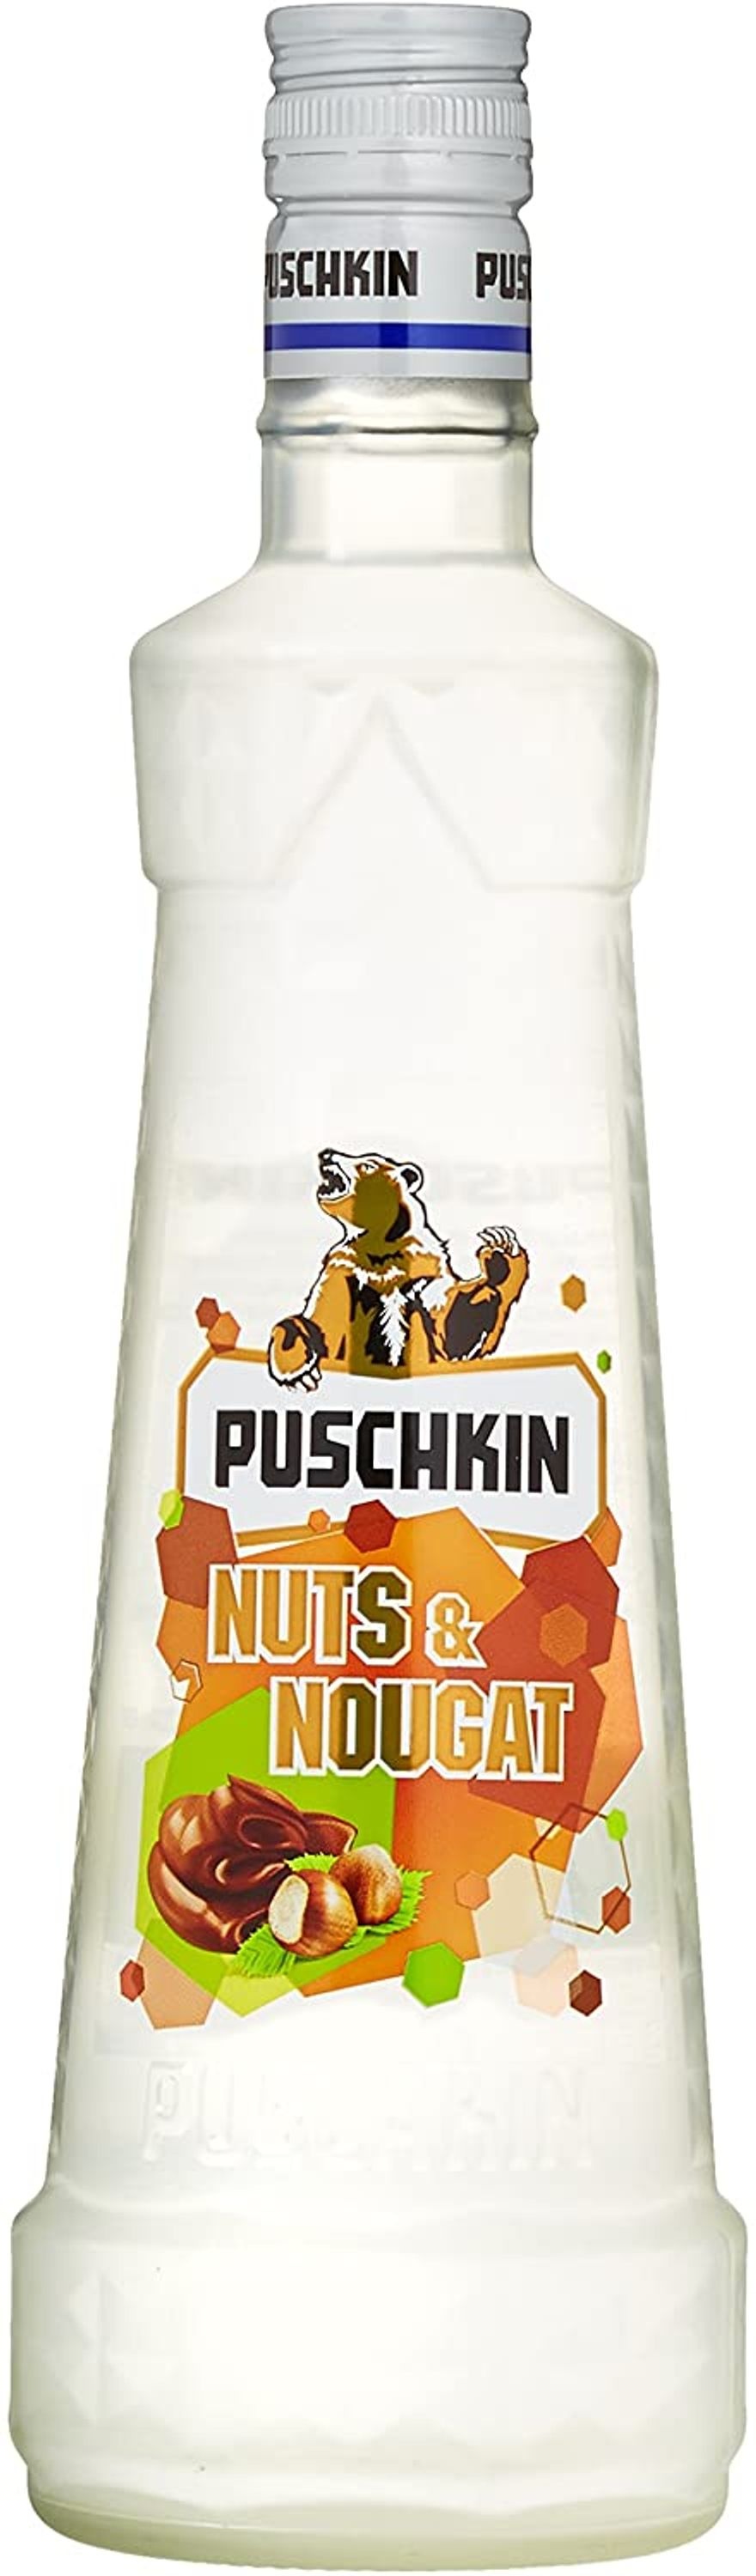
Puschkin Nuts & Nougat Wodka 0,7l, alc. 17,5 Vol.-%
Puschkin Nuts & Nougat ist eine neue Kreation aus dem Hause Puschkin. Für seine Herstellung wird Puschkin Vodka mit dem Geschmack von Nuss-Nougat verfeinert. Hierdurch entsteht eine einzigartige Spezialität. Klar in der Optik duftet Puschkin Nuts & Nougat mit einem kraftvollen Bouquet. Am Gaumen zeigt sich eine ansprechende Süße, die die Noten von Nüssen und Nougat weiter hervorbringt und unterstützt.
Brand: Kuhns-onlineshop
Category: Food, Beverages & Tobacco > Beverages > Alcoholic Beverages > Liquor & Spirits > Vodka